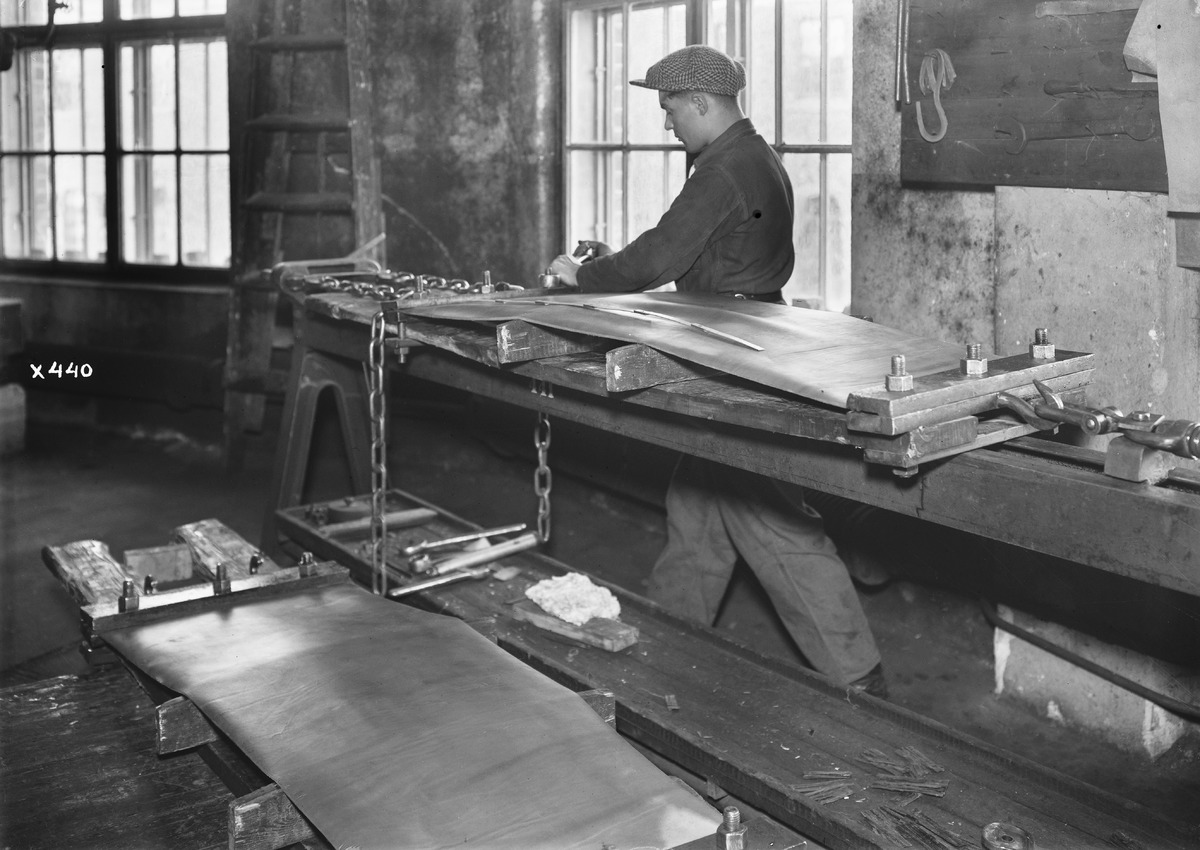
Veljekset Åström Oy:n työntekijä työssään yrityksen tehtaalla
An employee working at the factory of Veljekset Åström Oy
sisällön kuvaus: Veljekset Åström Oy:n työntekijä työssään yrityksen tehtaalla 24.2.1935. content description: An employee working at the factory of Veljekset Åström Oy on February 24, 1935.
Vuosi: 1935
Paikka: Suomi, Oulu, Suomi, Pohjois-Pohjanmaa, Oulu
Aiheet: Veljekset Åström Oy; kokokuva; nahkateollisuus; tehtaat; teollisuusrakennukset; tuotantolaitokset; leather industry; industrial buildings; factories; production plants